Den of Lions

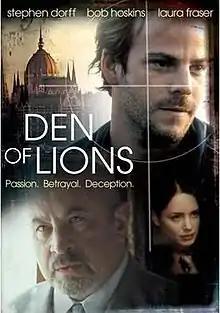
Den of Lions DVD cover

Den of Lions (Hungarian title: "Oroszlánbarlang") is a 2003 film directed and written by James Bruce and produced by Daphne Lerner and Váradi Gábor. It is a violent direct-to-video B movie, starring relatively famous actors like Stephen Dorff, Bob Hoskins and more.